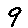
Label: 9